Ariel Jakubowski

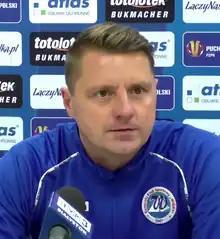
Jakubowski in 2018

Ariel Jakubowski (born 7 September 1977) is a Polish professional football coach and former player.